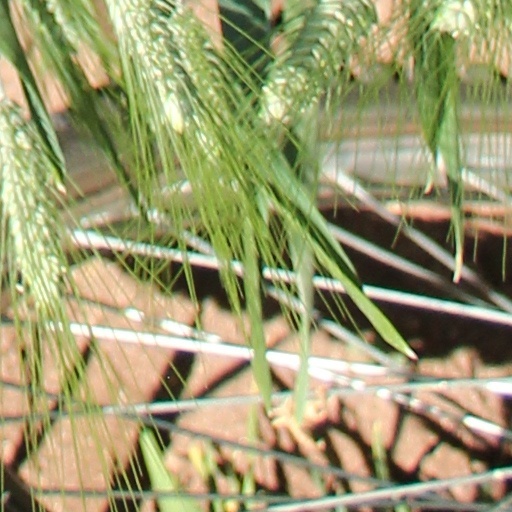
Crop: wheat